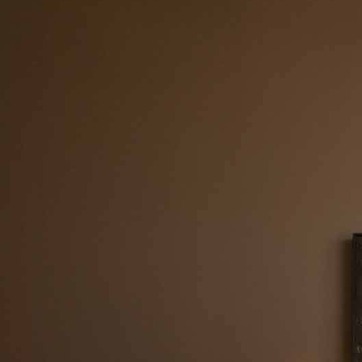
Material: painted